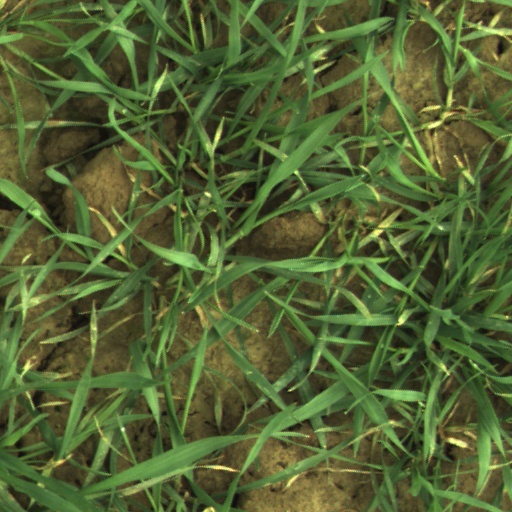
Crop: wheat